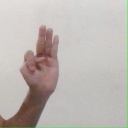
अक्षर: भ